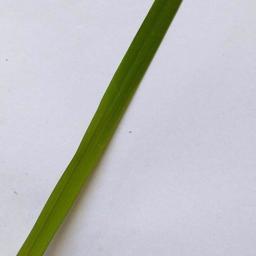
Label: Rice___Healthy